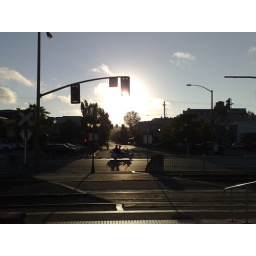
Sun going down on a railroad crossing in Coos Bay Oregon, on the Pacific coast